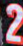
Number: 2